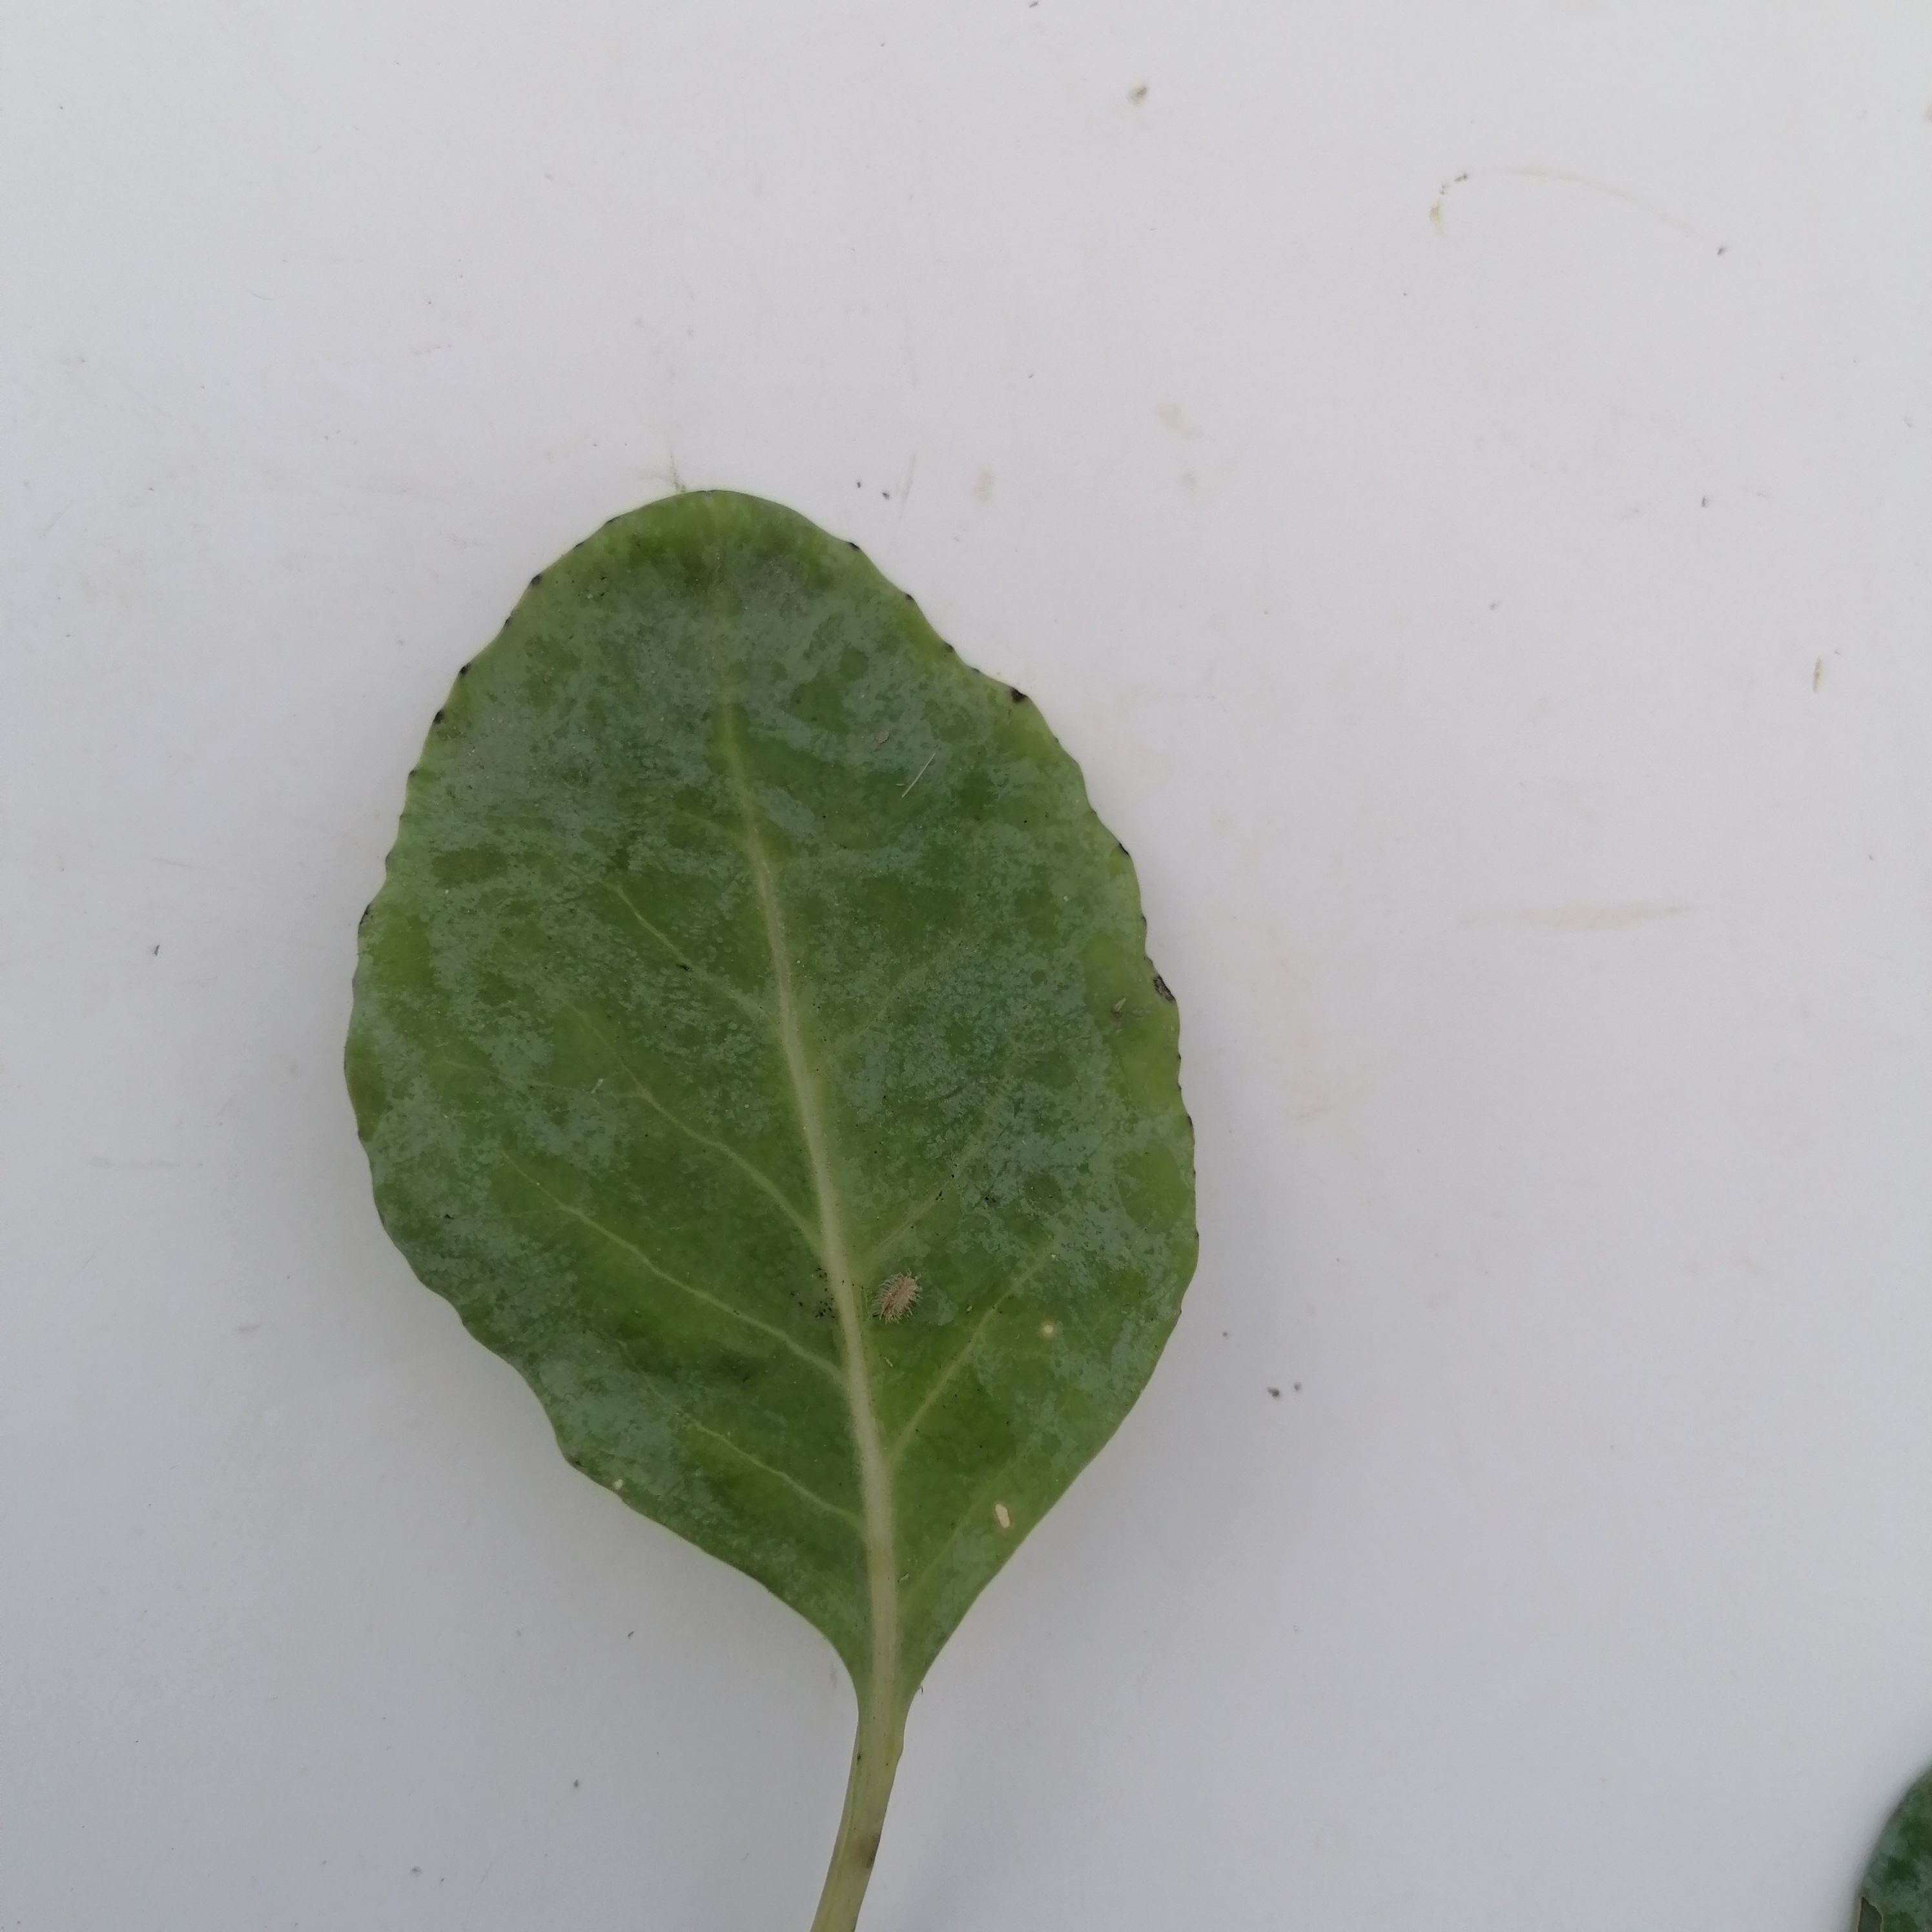
Label: Black Rot